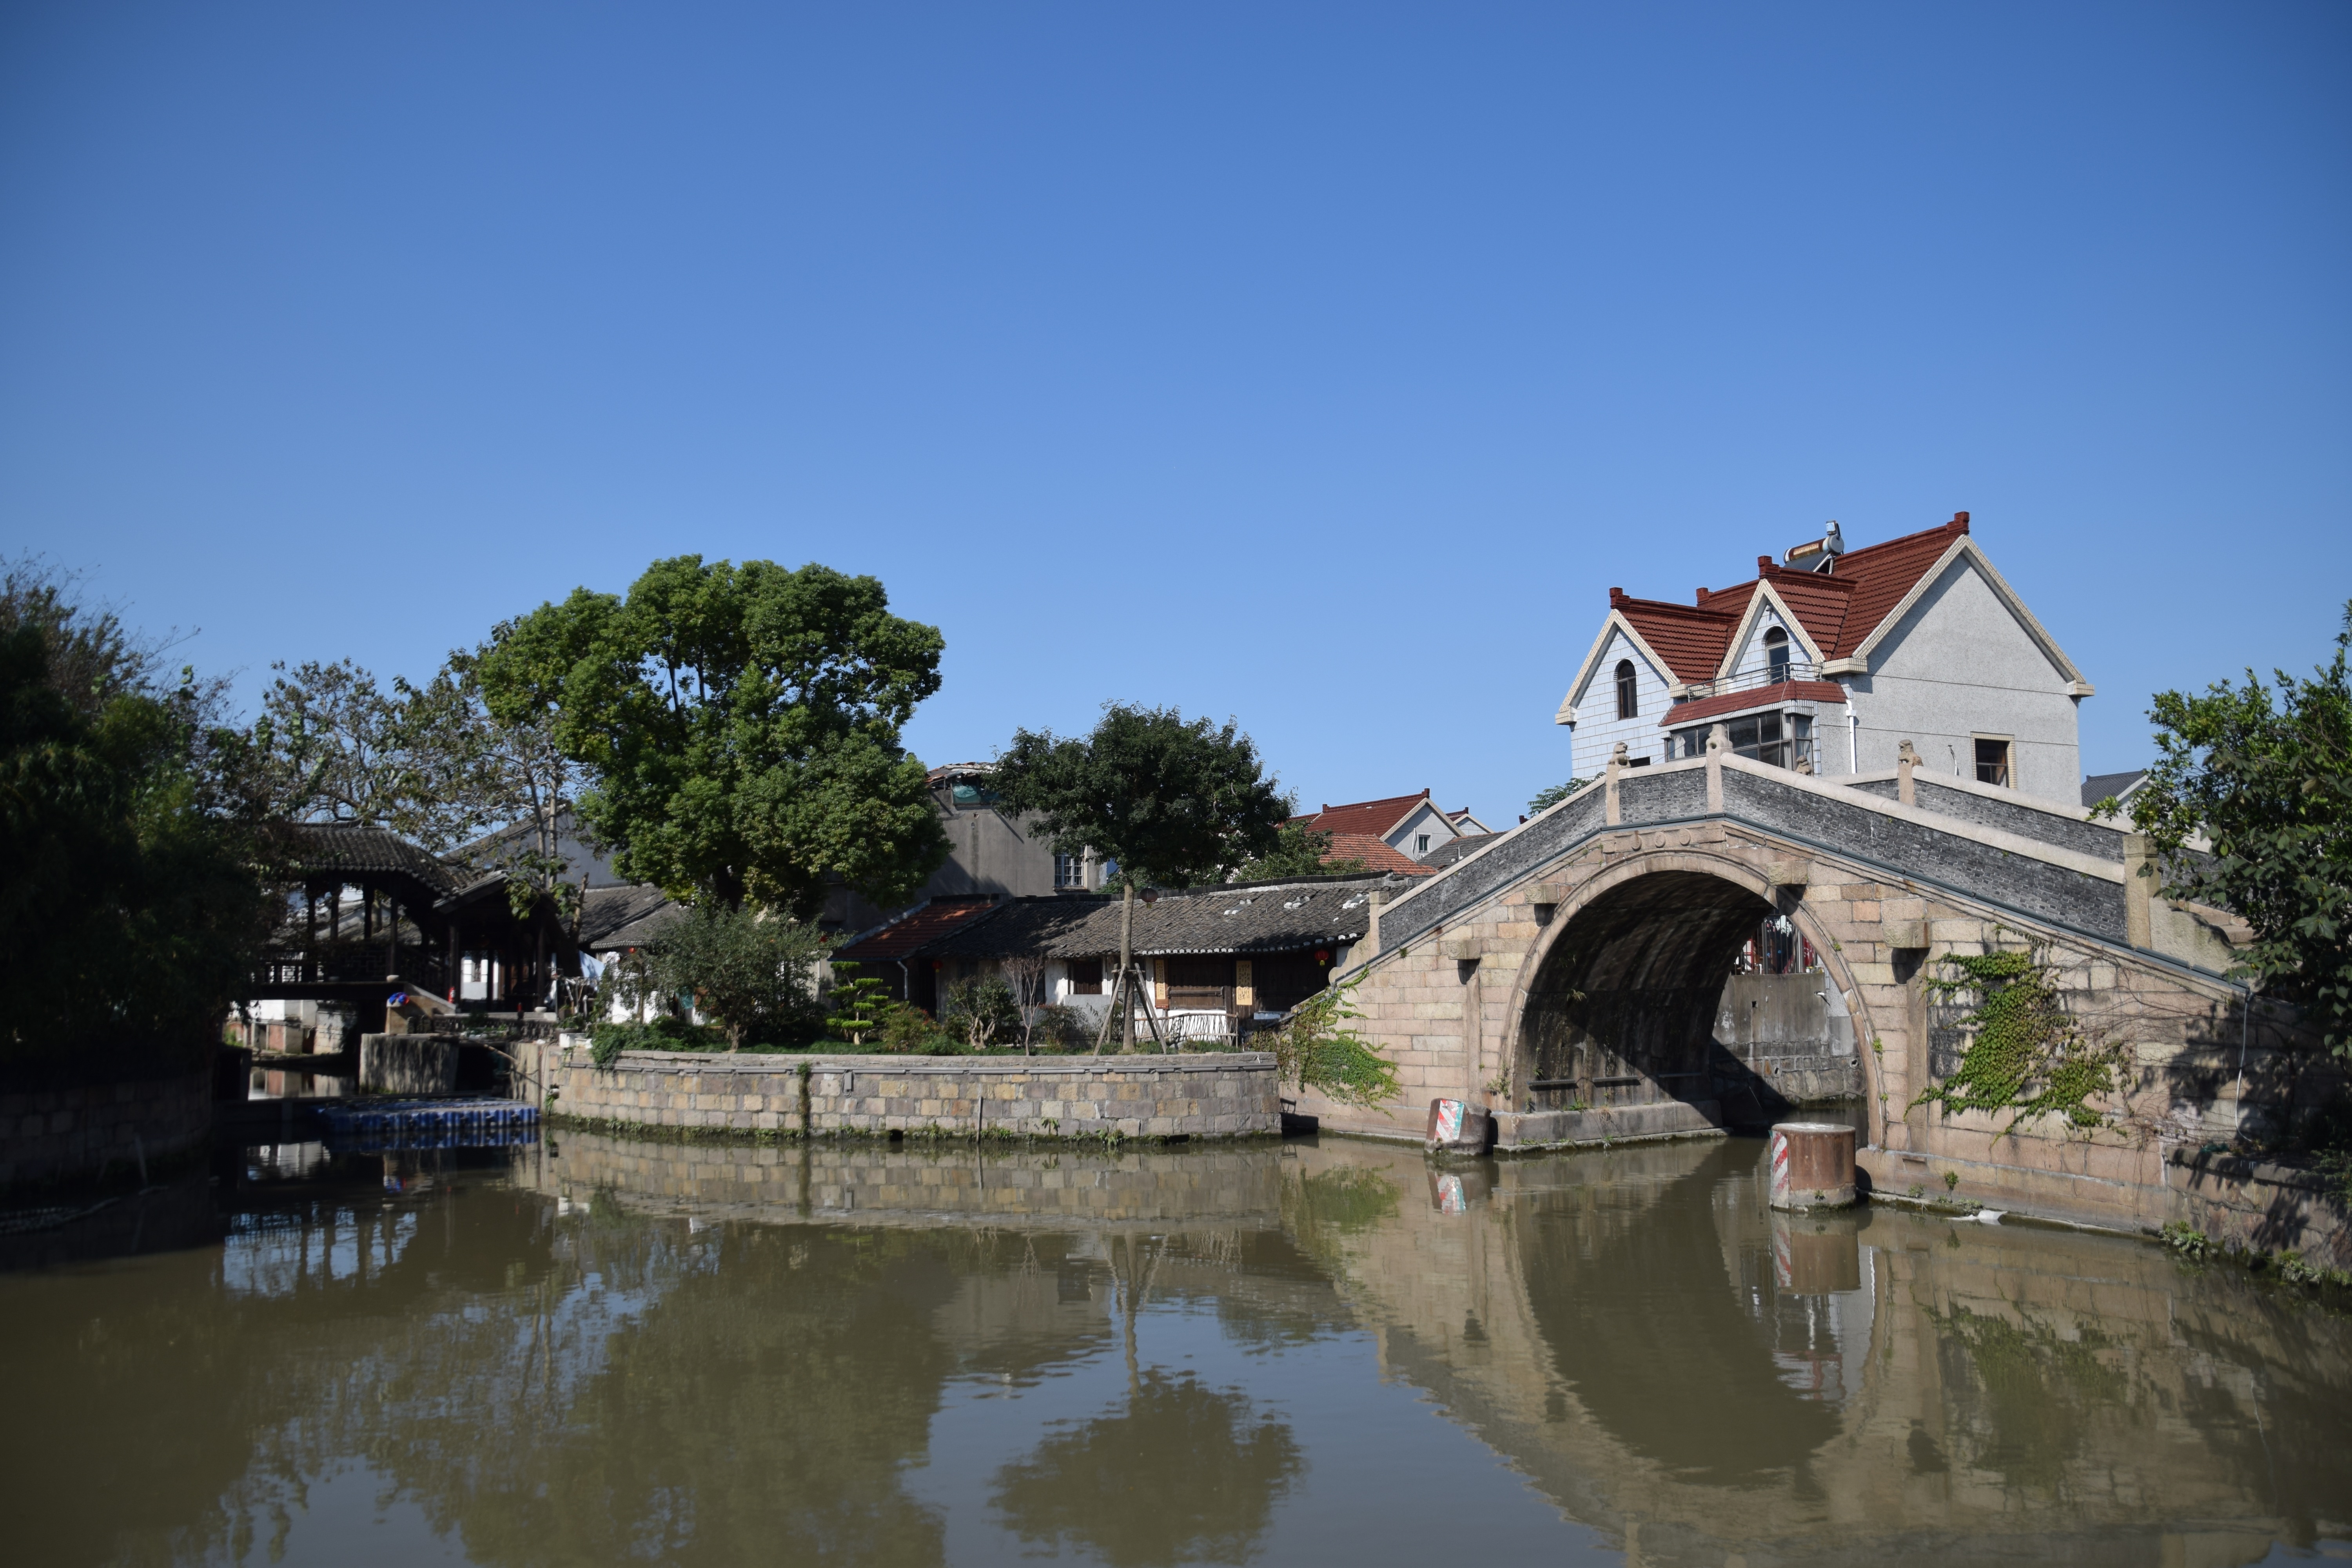
bridge, house, town, chateau, river, canal, vacation, village, reflection, ancient, tourism, waterway, shanghai, estate, traditional, moat